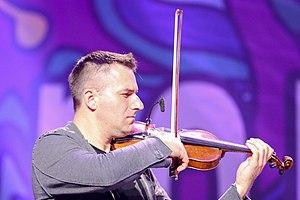
Atom String Quartet au Pol'and'Rock Festival de 2019.